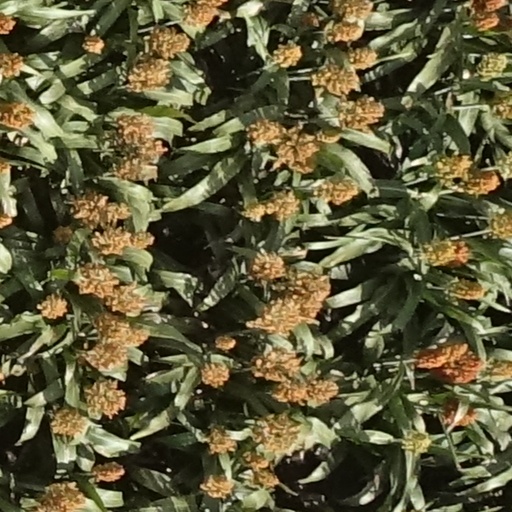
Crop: sorghum